Bailey-Moyes Dragonfly

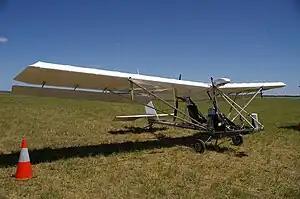
Bailey-Moyes Dragonfly 'C' with the Rotax 582 powerplant

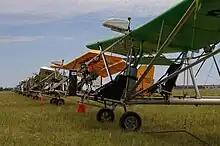
The Moyes fleet at Forbes, New South Wales, Australia

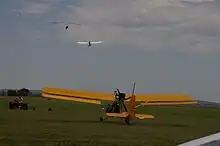
Dragonflies towing hang gliders at Forbes, New South Wales, Australia.

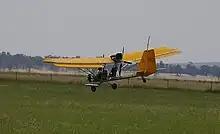
Dragonfly on landing approach

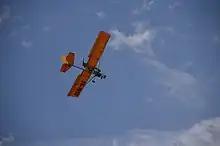
Dragonfly

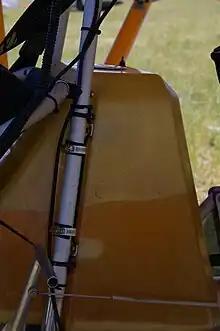
The Dragonfly's optional 50 Litre fuel tank gives 3 hours endurance

The Bailey-Moyes Dragonfly is an Australian-American two-seats-in-tandem, high-wing, strut-braced, open cockpit, conventional landing gear-equipped light-sport aircraft. The aircraft has been in production since 1990 and was designed as a special-purpose tug for hang gliders and ultralight sailplanes. It is available as a complete aircraft or as a kit for amateur construction. The aircraft has been variously produced by Moyes Microlights, Bailey-Moyes Microlights and currently LiteFlite of Botany, New South Wales, all different iterations of the same company.